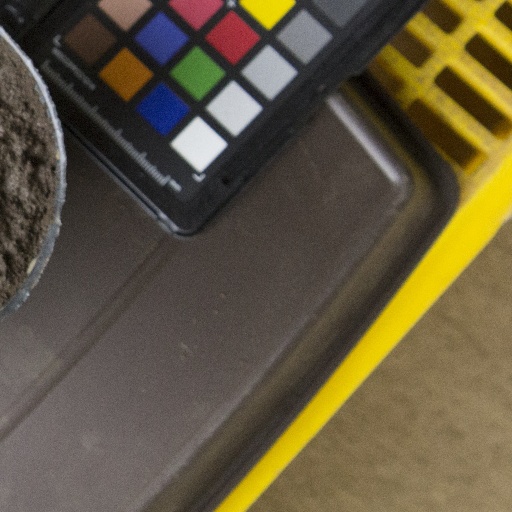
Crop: soybean